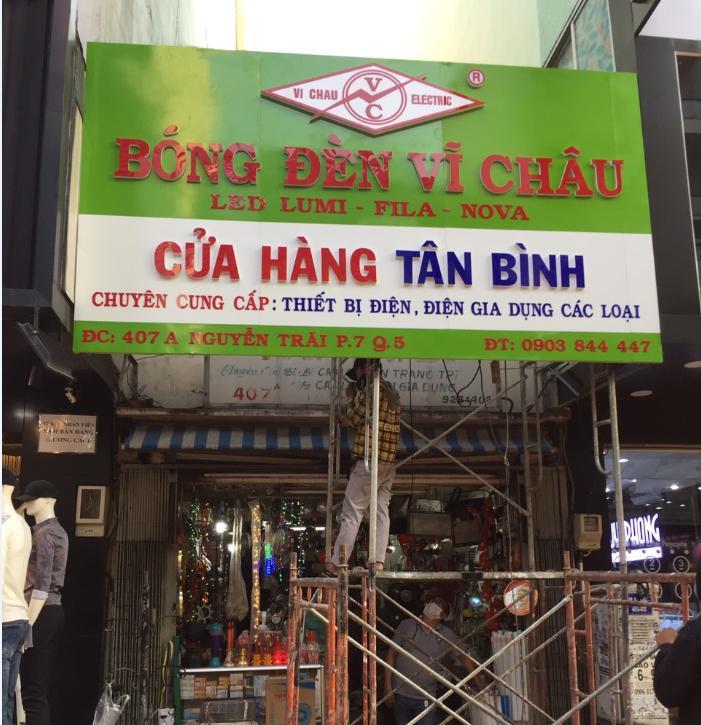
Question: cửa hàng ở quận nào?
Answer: ở quận 5